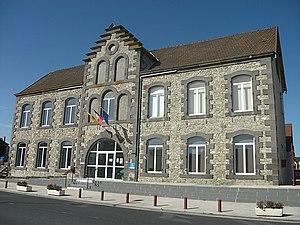
Mairie de Bas-et-Lezat, Puy-de-Dôme, Auvergne-Rhône-Alpes, France. [19288]
Bas-et-Lezat est une commune française située dans le département du Puy-de-Dôme, en région Auvergne-Rhône-Alpes.